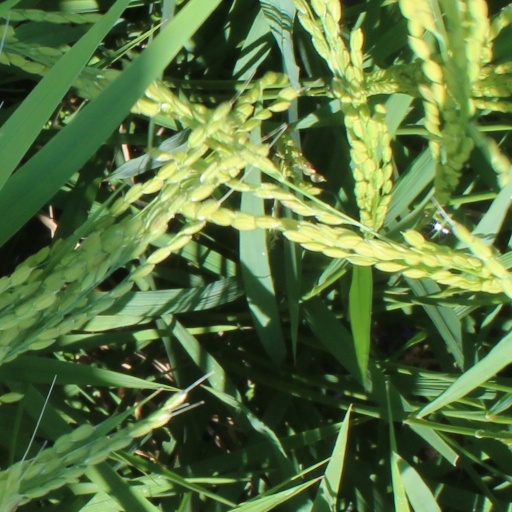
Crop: rice